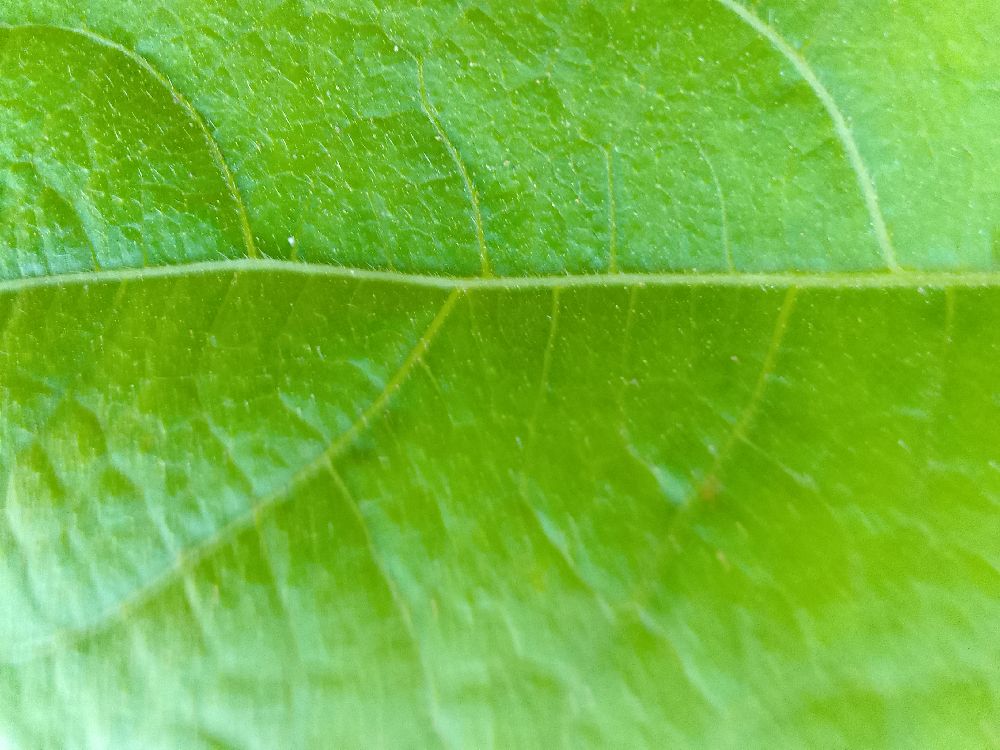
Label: healthy